Paul Moon

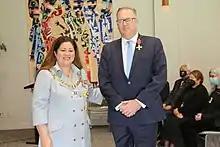
Moon (right), after his investiture as an Officer of the New Zealand Order of Merit by the governor-general, Dame Cindy Kiro, at Government House, Auckland, on 30 May 2022

In the 2022 New Year Honours, Moon was appointed an Officer of the New Zealand Order of Merit, for services to education and historical research.